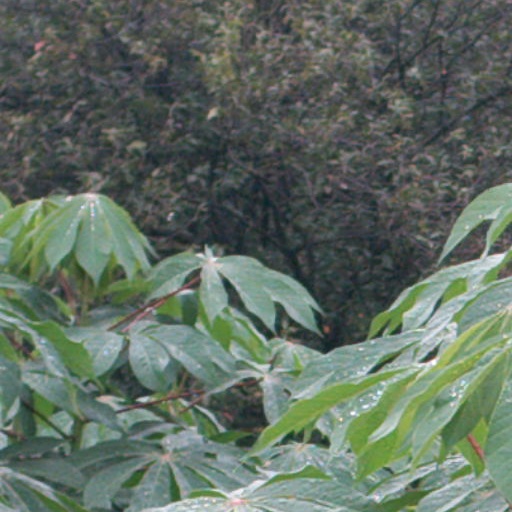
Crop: cassava